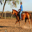
Label: horse